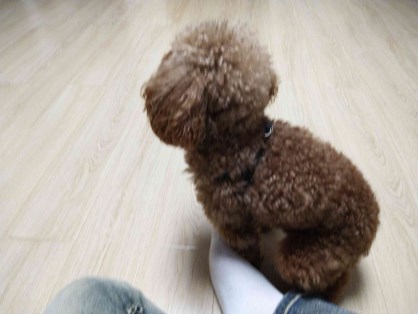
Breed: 7449-n000128-teddy